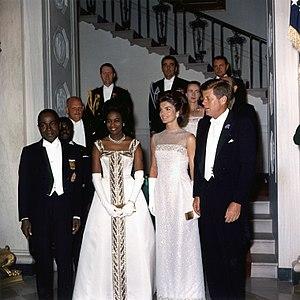
Réception à la Maison blanche le 22 mai 1962. De gauche à droite
Félix Houphouët-Boigny, surnommé « le sage » ou même « Nanan Boigny » ou « Nanan Houphouët » ou encore « Le Vieux », est le « père » de l’indépendance de la Côte d’Ivoire.
Le caféier vient de la province de Kaffa, en Éthiopie. Sa culture se répand dans l'Arabie voisine, où sa popularité a profité de la prohibition de l'alcool par l'islam. Appelé K'hawah, qui signifie « revigorant », sa rareté l'a rendu très cher en Europe jusqu'au premier tiers du XVIIIᵉ siècle. Puis sa culture déferle en quatre vagues, Java des années 1720, La Réunion des années 1730-1740, le Suriname des années 1750-1770 et Saint-Domingue des années 1770-1780.
La production de café en Côte d'Ivoire a subi d'importantes fluctuations depuis l'introduction du plant de café par les colonisateurs français au XIXᵉ siècle. En 2000-2010, c'est le deuxième produit d'exportation du pays, après le cacao. Dans les années 1970 et 1980, le pays était le premier exportateur mondial de café robusta. En 2017, la Côte d'Ivoire n'est plus qu'en 13ᵉ position.